Blatačko Lake

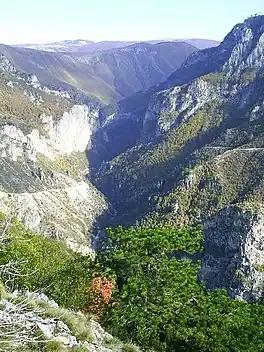
Terrace, visible on the upper left in the distance, where Blace village is located & Blatačko Lake hanging above the precipice

Blatačko Lake is a natural lake 21 kilometers to the north-east of Konjic, in Konjic municipality, Bosnia and Herzegovina. The lake is a central feature of the naturally, culturally and historically significant landscape designated as a National Monument of Bosnia and Herzegovina.